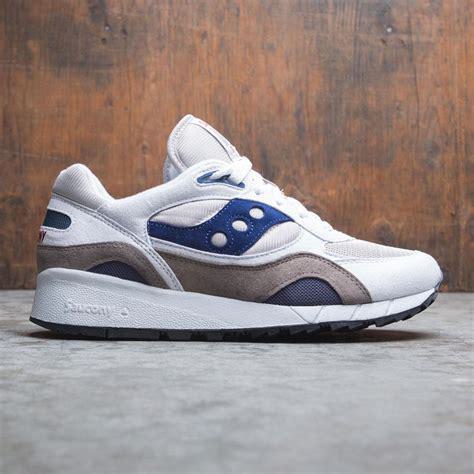
Brand: Saucony
Model: Shadow 6000